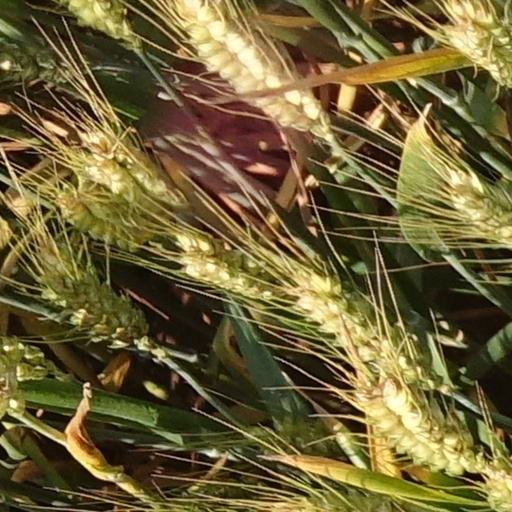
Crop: wheat